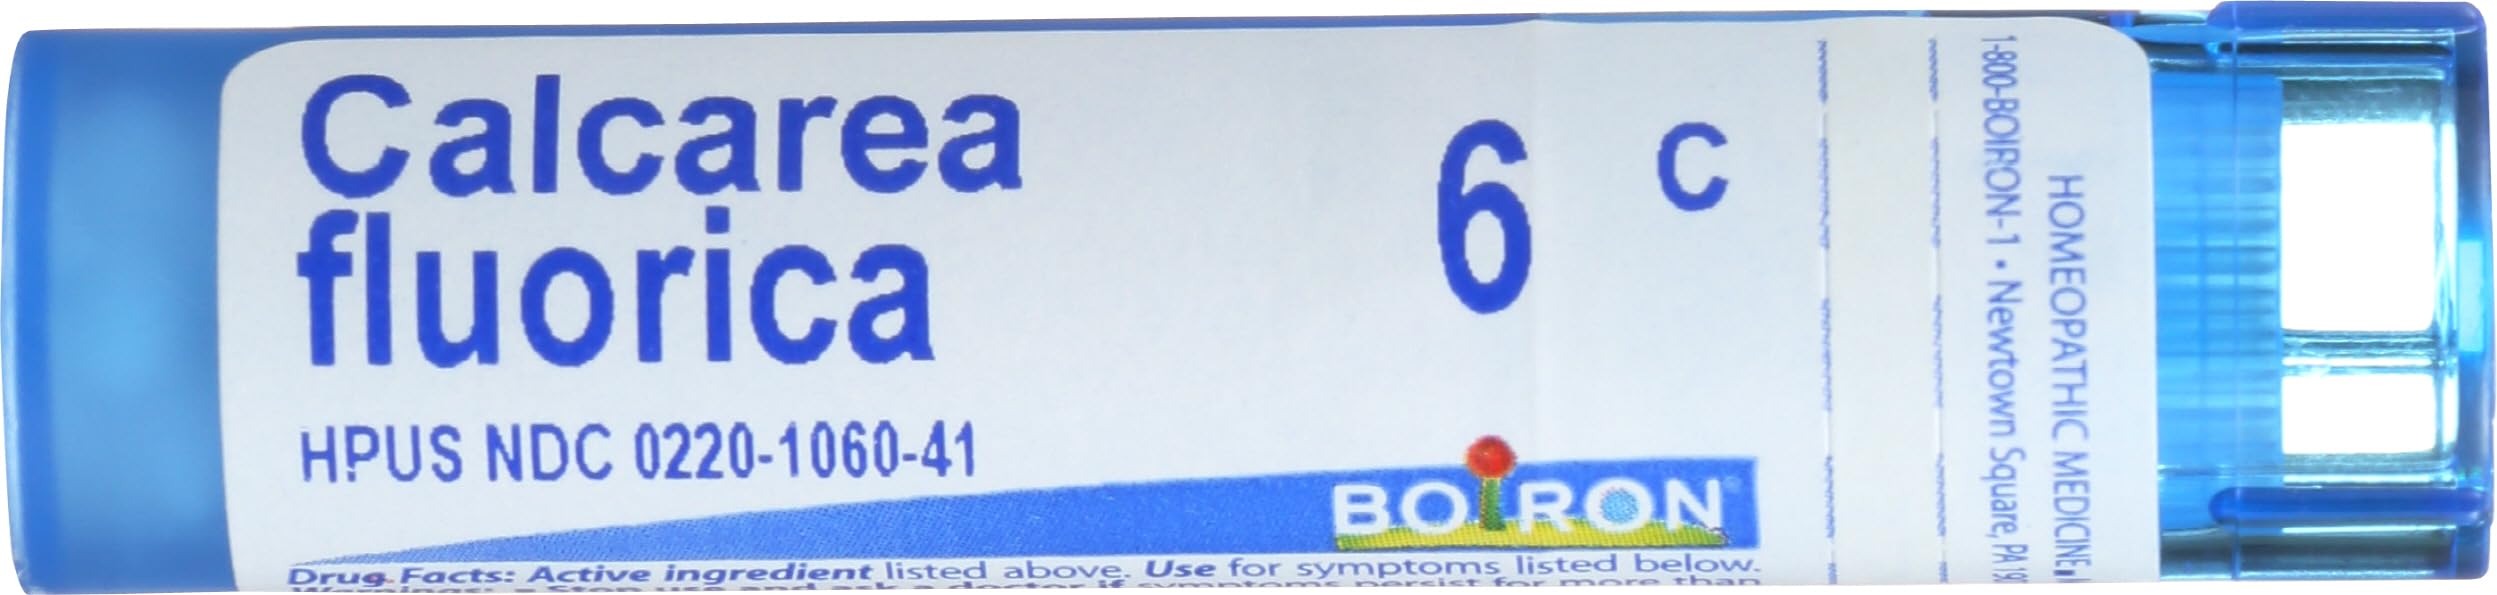
Item Name: BOIRON Calcarea Fluorica 6 C, 80 CT
Bullet Point 1: TURN TUBE UPSIDE DOWN AND TWIST CAP TO OPEN
Bullet Point 2: TURN TUBE UPSIDE DOWN AND TWIST CAP TO OPEN
Bullet Point 3: TURN TUBE UPSIDE DOWN AND TWIST CAP TO OPEN
Bullet Point 4: TURN TUBE UPSIDE DOWN AND TWIST CAP TO OPEN
Bullet Point 5: TURN TUBE UPSIDE DOWN AND TWIST CAP TO OPEN
Product Description: Calcarea fluoricaRepeated sprains Common name: Calcium fluoride DIRECTIONSAdults and children: Dissolve 5 pellets in the mouth 3 times a day until relieved or as directed by a doctor. Active Ingredients Calcarea fluorica 3X to 30X - 3C to 30C HPUS Inactive Ingredients Sucrose, lactose The letters HPUS indicate that these ingredients are officially included in the Homeopathic Pharmacopeia of the United States. Warnings Do not use if pellet-dispenser seal is broken. Stop use and ask a doctor if symptoms persist for more than 3 days or worsen. If pregnant or breast-feeding, ask a health professional before use. Keep out of reach of children. Other Information Contains approximately 80 pellets.
Value: 80.0
Unit: Count

Price: 7.28